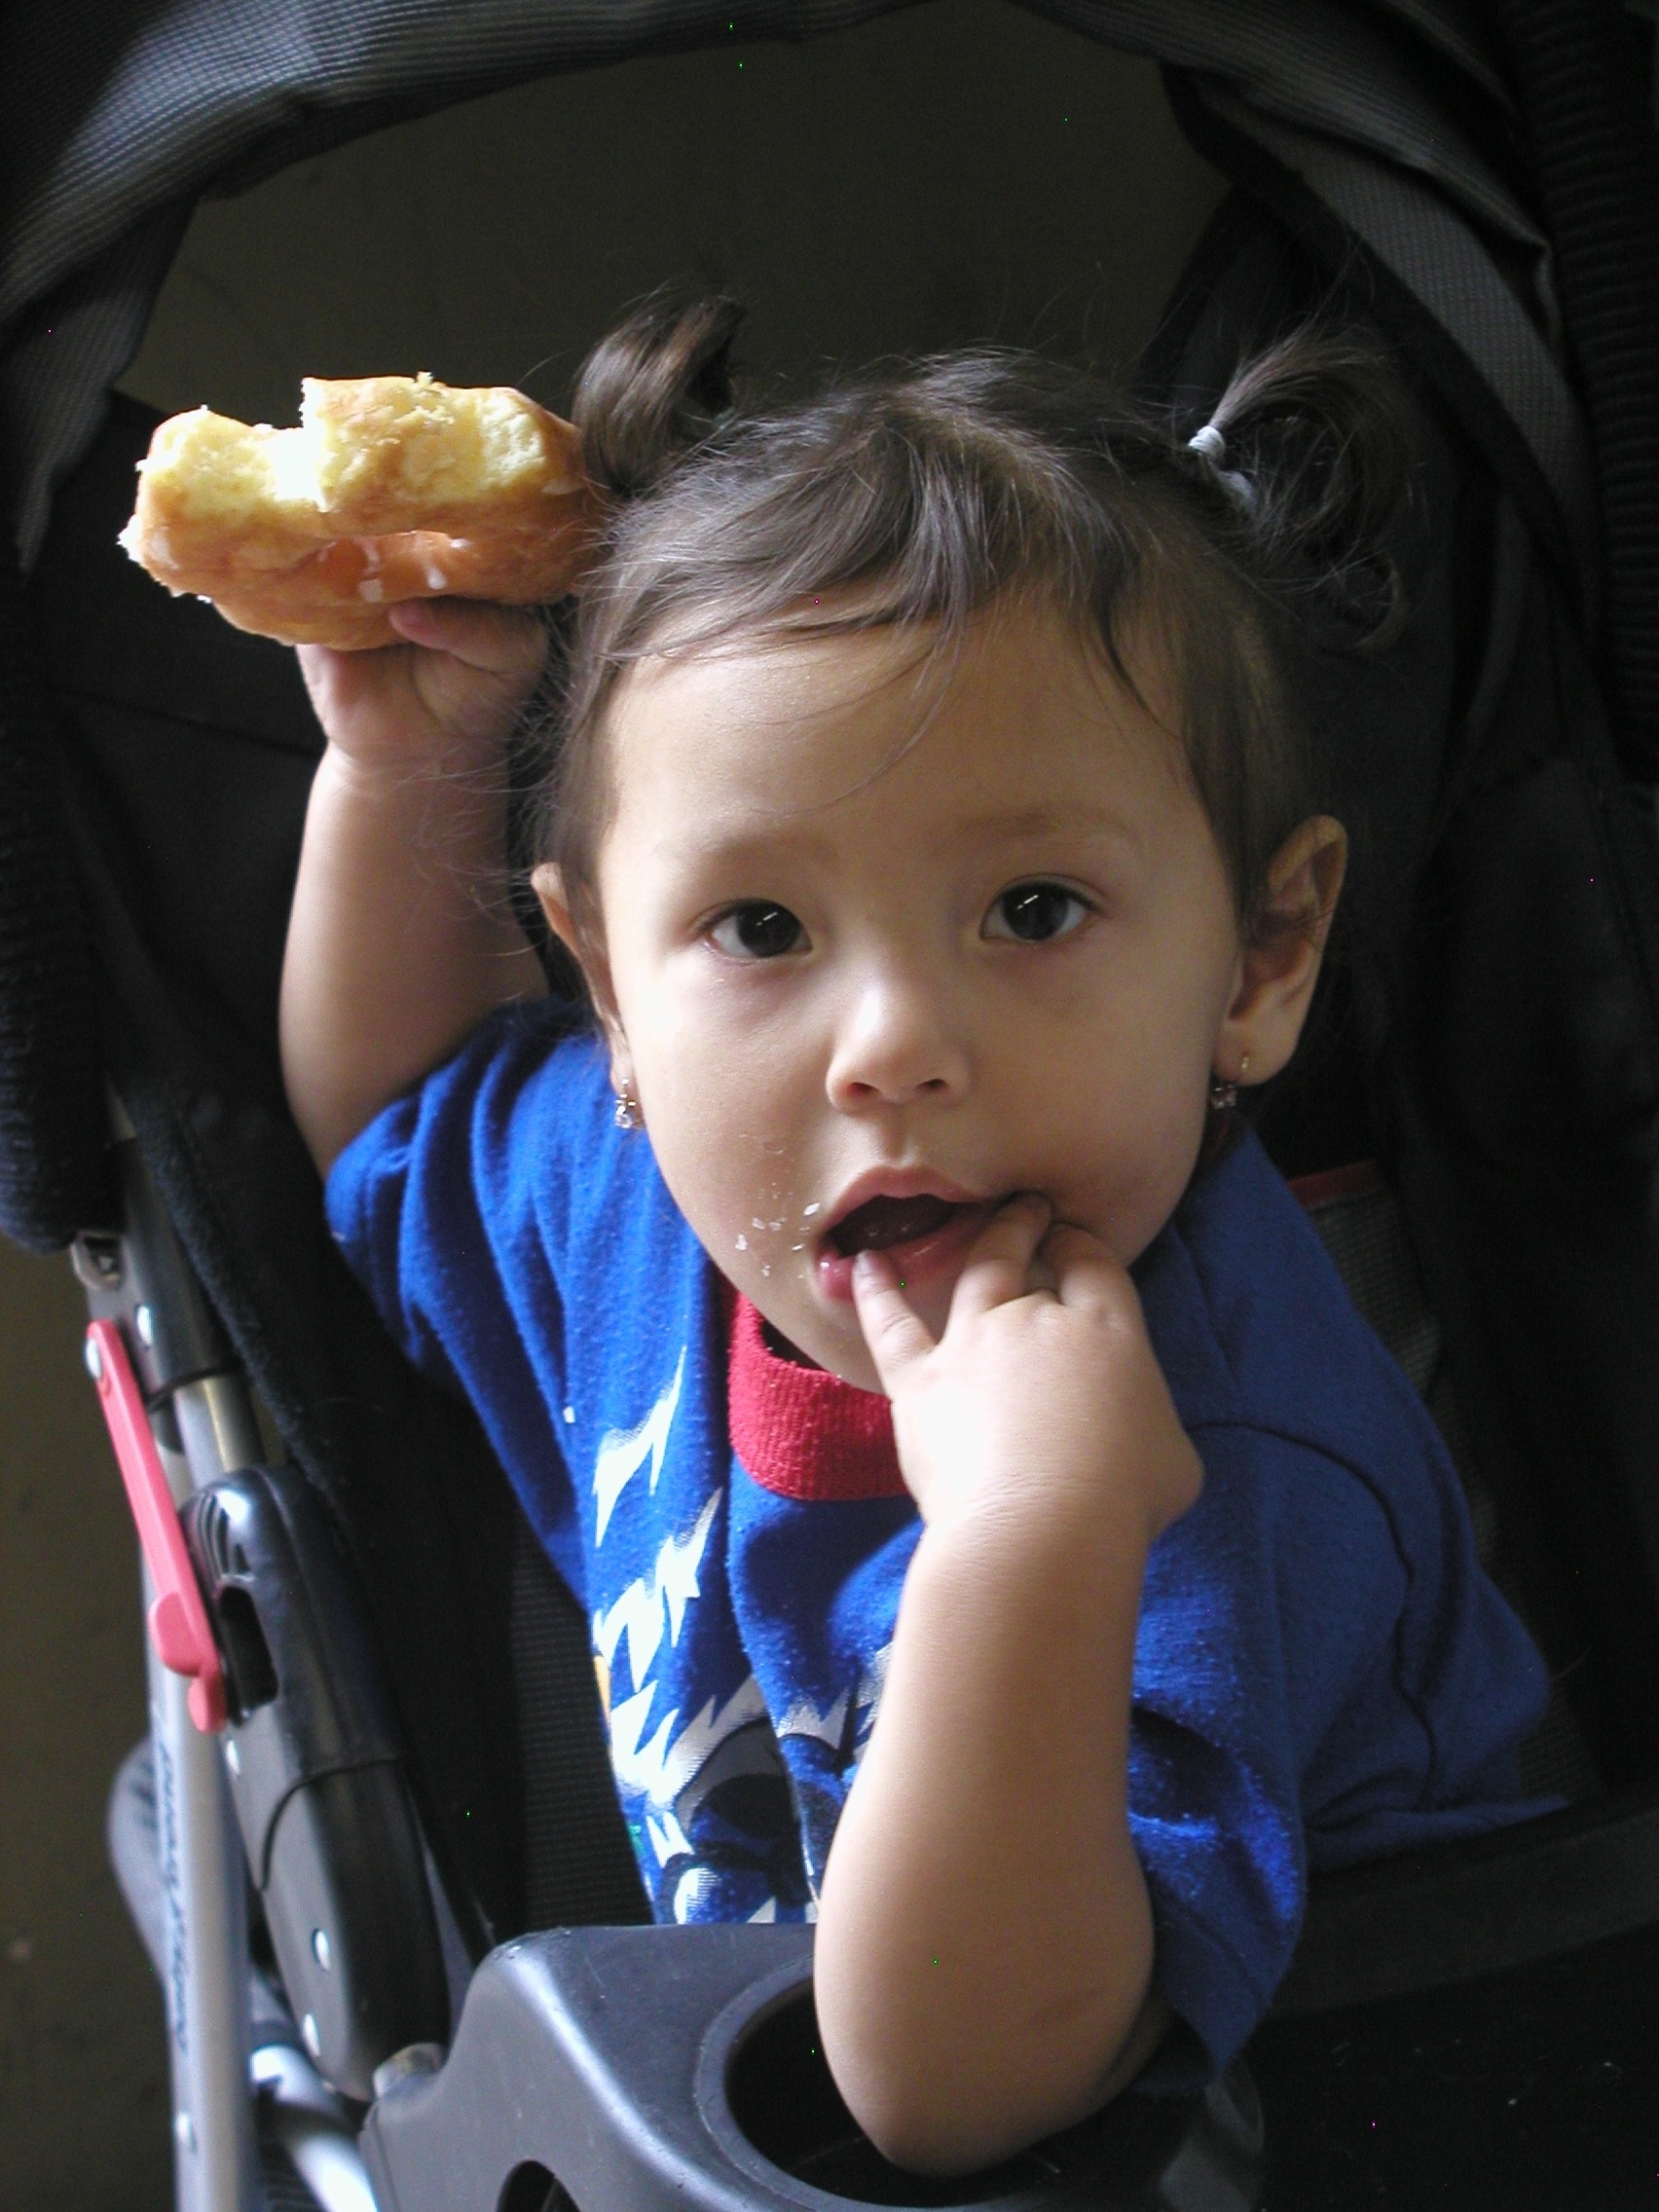
person, people, girl, boy, male, sitting, child, lady, facial expression, smile, donut, shelter, homeless, nutrition, infant, toddler, eye, head, skin, poverty, organ, relief, hispanic, aid, homelessness, kindness, volunteering, human positions